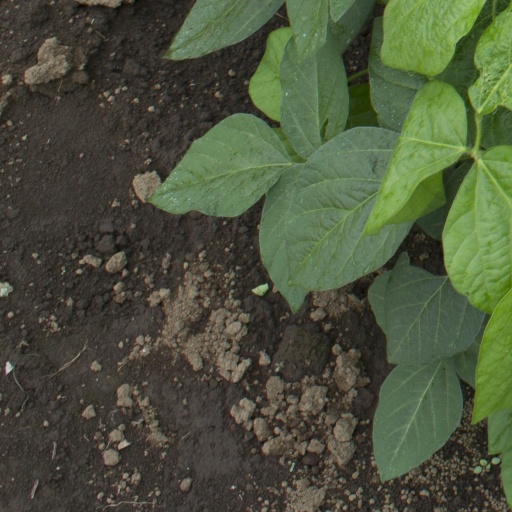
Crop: soybean